Asit Kumar Saha

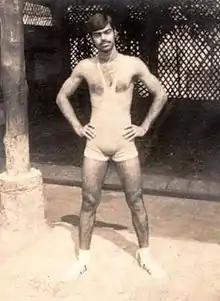
Asit Saha at Panchanan Bayam Samity

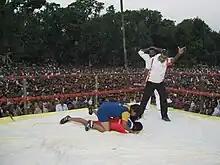
Asit Saha refereeing at an All India level tournament in Bihar

Asit started Women's Wrestling in West Bengal. His trainee Runu Ghoroi is the first National Institute of Sports wrestling coach in the State of West Bengal. In the Bangla - Bangladesh tournament 2011 held at Barasaat, West Bengal won 6 out of 8 gold medals in women's wrestling. Under his leadership, the 58th Senior National Wrestling Championship was held in Kolkata, India from 14 to 17 November 2013 at the Netaji Indoor Stadium after 75 years.